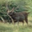
Label: deer